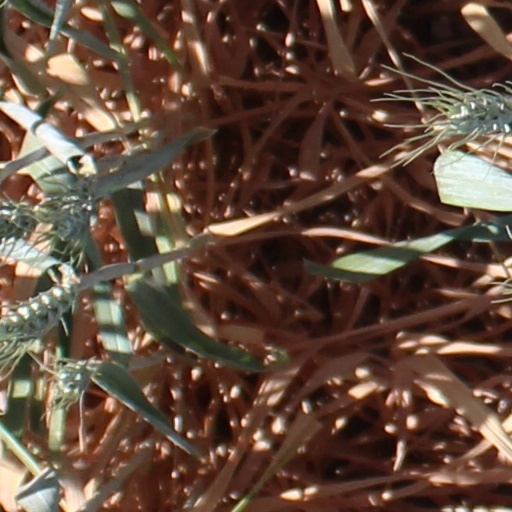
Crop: wheat